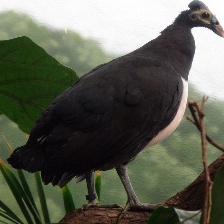
Species: MALEO
Scientific name: MACROCEPHALON MALEO